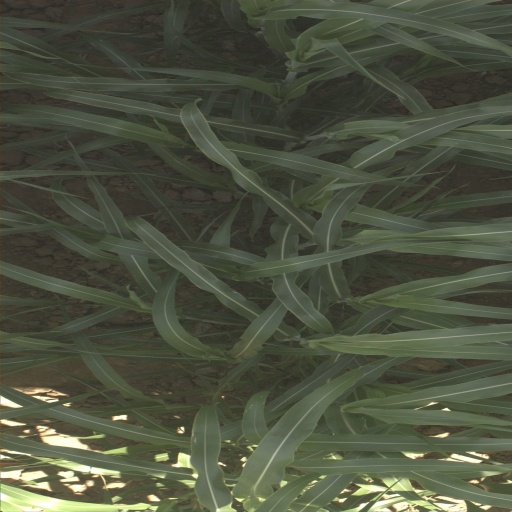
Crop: sorghum